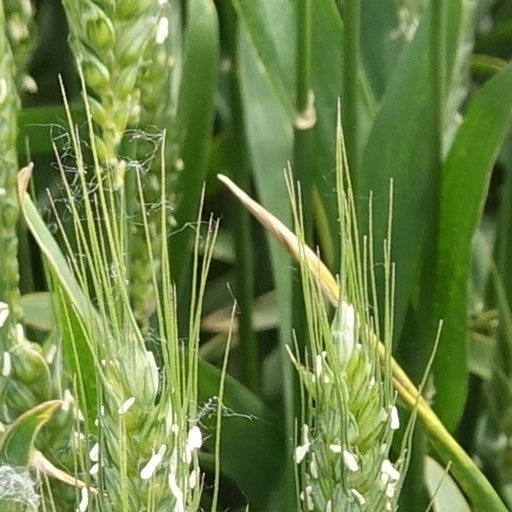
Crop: wheat